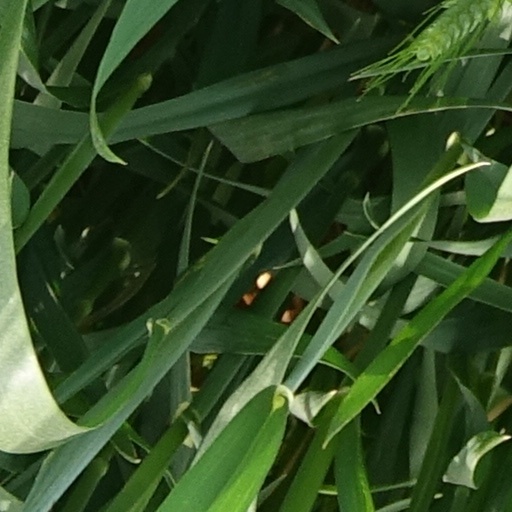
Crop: wheat